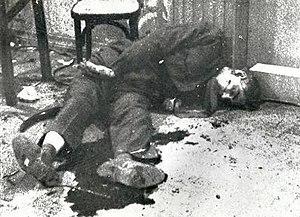
1963 est une année commune commençant un mardi.